USS Alabama (BB-8)

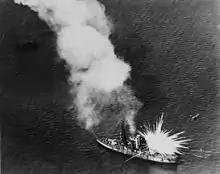
"Alabama" struck by a white phosphorus bomb

"Alabama" was decommissioned for the final time on 7 May 1920, having spent the previous nine months inactive at Philadelphia. The ship was transferred to the War Department for use as a target ship on 15 September 1921, and she was stricken from the naval register. She was allocated to bombing tests conducted by the US Army Air Service on 27 September 1921, under the supervision of General Billy Mitchell. In addition to "Alabama", the old battleships and were to be sunk in the tests. The first phase of the testing began on 23 September, and included tests with chemical bombs, including tear gas and white phosphorus, to demonstrate how such weapons could be used to disable command and control systems and kill exposed personnel. That night, another test with 300 lb (136 kg) demolition bombs took place, the purpose of which was to determine whether flares could sufficiently illuminate a target for precise bombing. The second phase took place the next morning, and it was a much larger operation. The 1st Provisional Air Brigade took part in the tests, which were to simulate a combat scenario. A group of eight Royal Aircraft Factory S.E.5s, armed with 25 lb (11 kg) bombs attacked first; their bombs and machine gun fire were intended to simulate clearing the decks of anti-aircraft gunners in preparation for the heavy bombers. Four Martin NBS-1 bombers attacked next, with 300 lb (136 kg) bombs at an altitude of 1500 ft (457 m). Two of the bombs hit the deck toward the bow. Three more NBS-1s followed with 1100 lb (499 kg) armor-piercing bombs, though none of these hit.